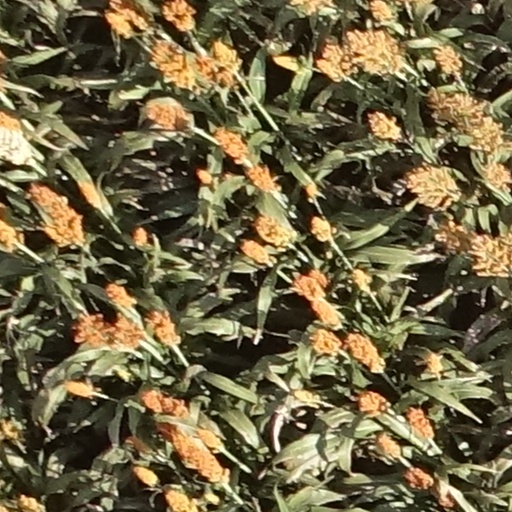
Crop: sorghum